Fizzball

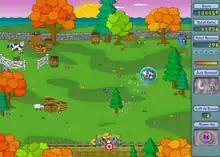
The "fizzball" grows as more objects and animals are drawn into it. Here, the ball contains a cow.

All of the island's animals have been acting strange lately. Professor Fizzwizzle takes on the task of capturing them all in his newly invented magic bubble. The animals are then kept in a nursery and fed using the coins he has collected throughout the island's levels.